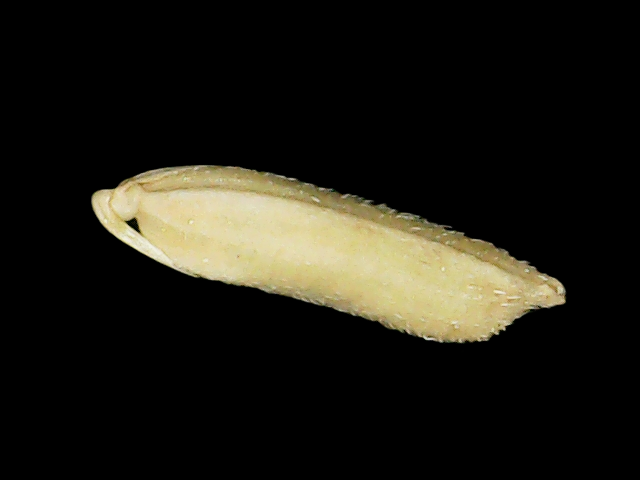
Rice variety: Binadhan19